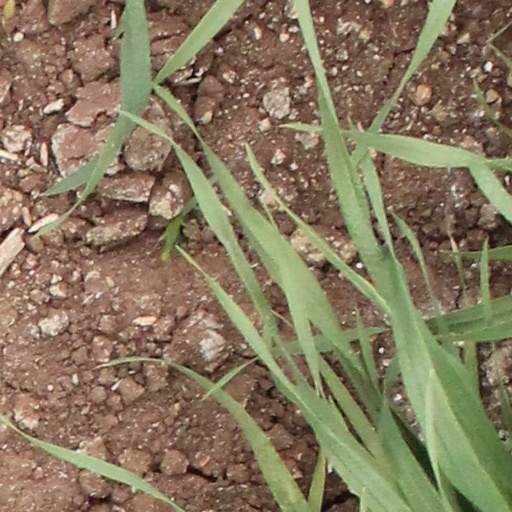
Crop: wheat